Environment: real
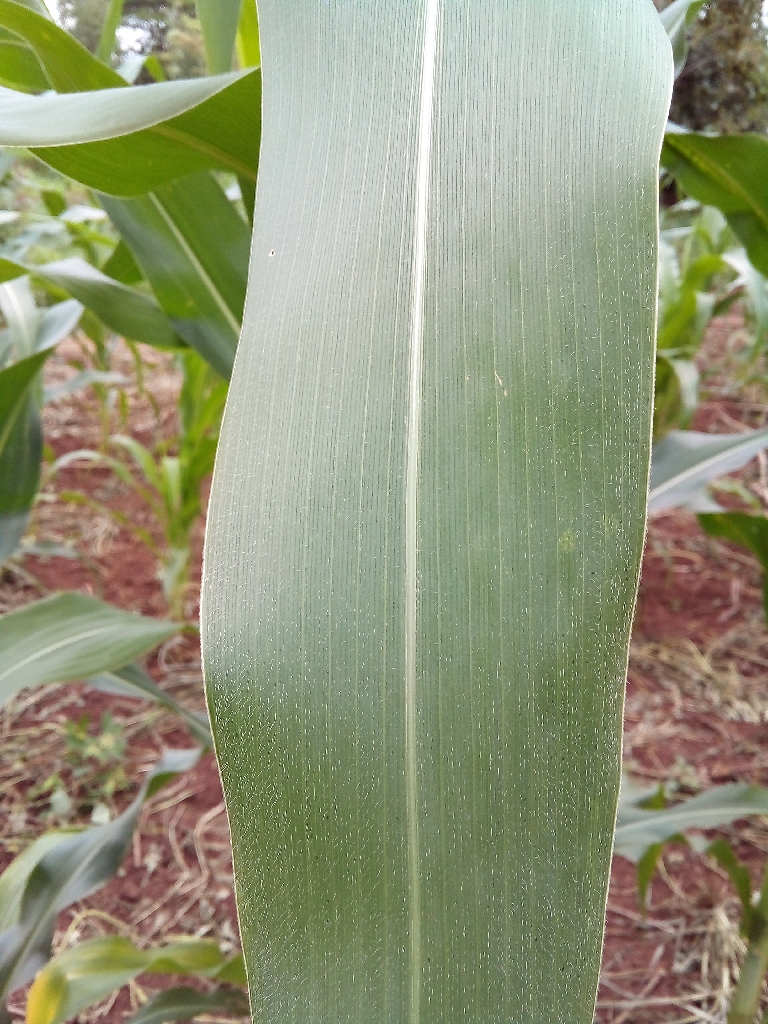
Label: healthy